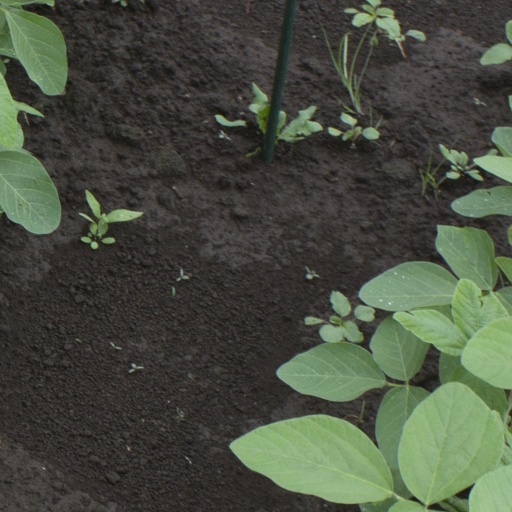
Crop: soybean